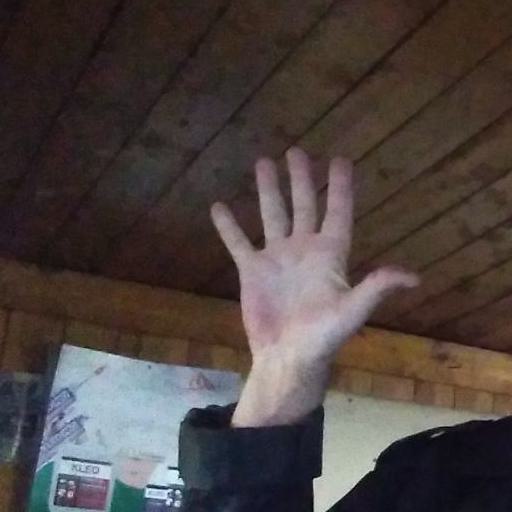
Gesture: palm